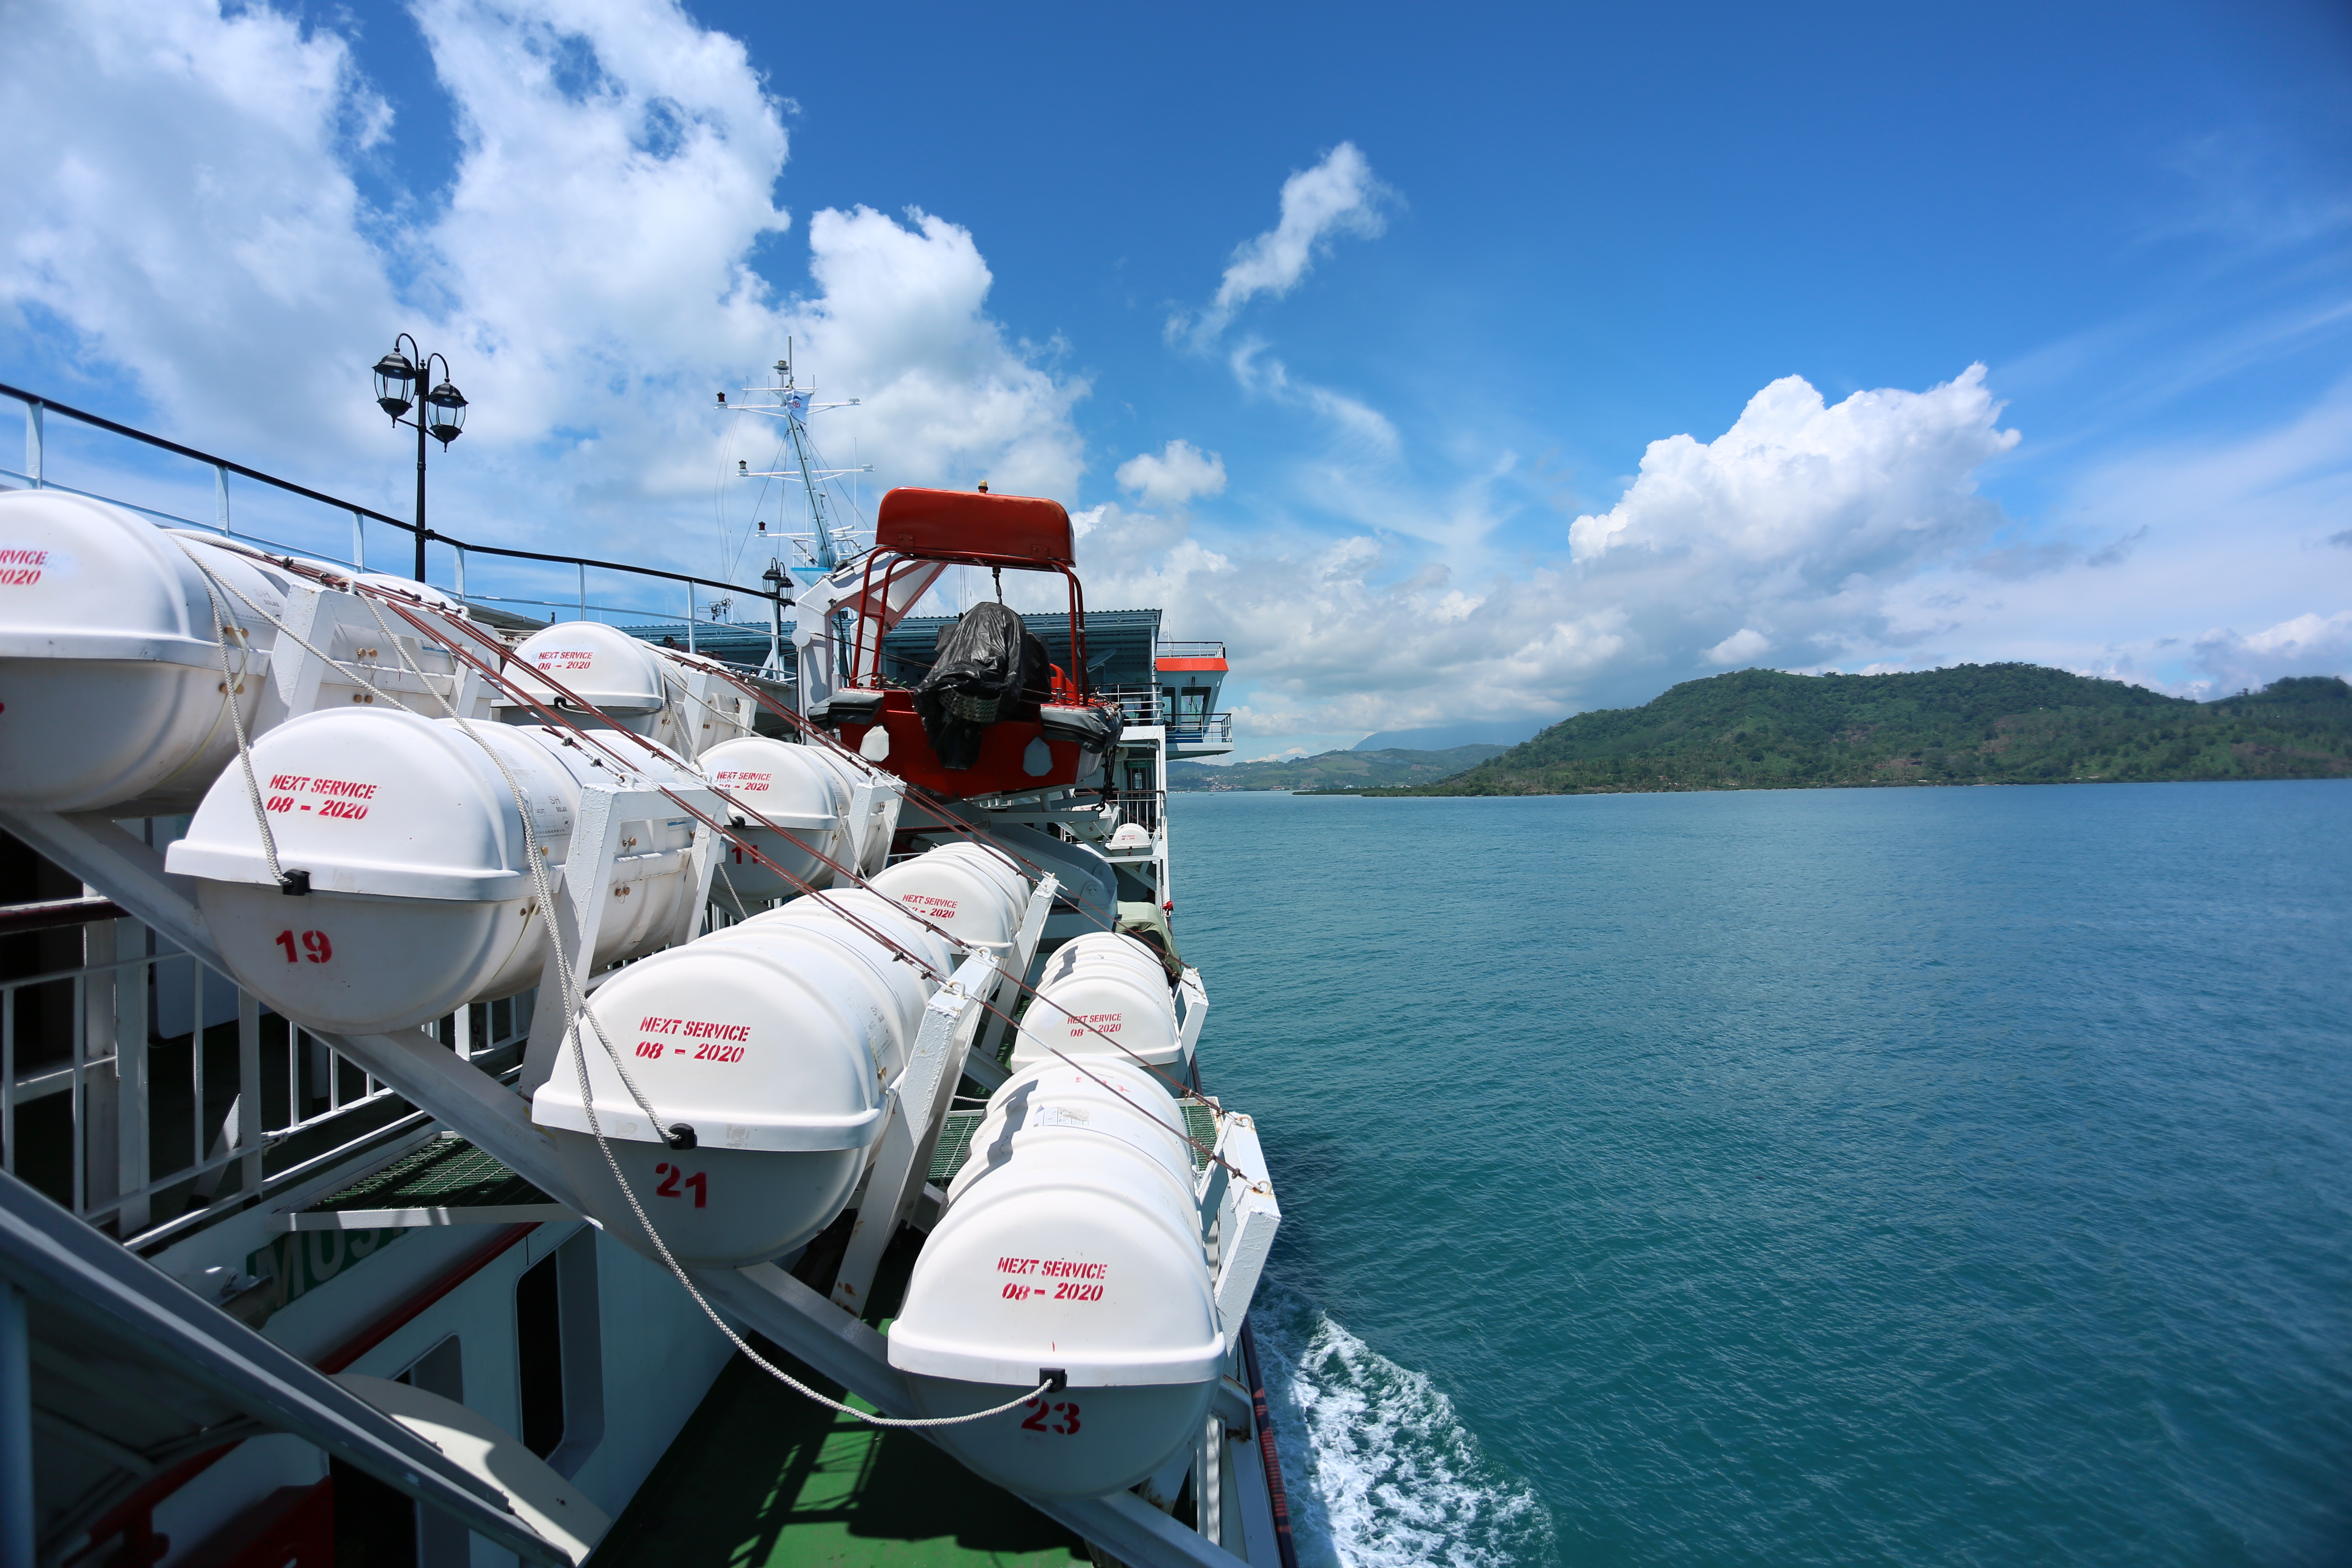
sea, vehicle, boat, sky, boating, vacation, tourism, water transportation, ocean, watercraft, ferry, cloud, sound, mountain, speedboat, naval architecture, deck